Fred Archer (jockey)

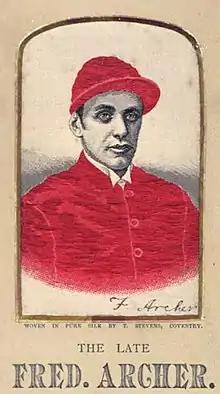
Stevengraph silk-woven portrait of Fred Archer, wearing the racing colours "Scarlet jacket and cap" of "Mr Manton" (Duchess of Montrose)

Archer's first important win was on Salvanos in the 1872 Cesarewitch, for which he weighed out at 5st 7 lb. It is said he "rode Salvanos with the coolness and steadiness of a veteran and thus made his mark as one of the rising lightweights." When Jem Snowden rode against him for the first time, however, he commented, "Tha cassn't ride for nuts". His apprenticeship ended that year, and Dawson presented him with a gold watch inscribed for "good conduct". Archer in return commented, "I value this more than anything I have and shall keep it as long as I live."